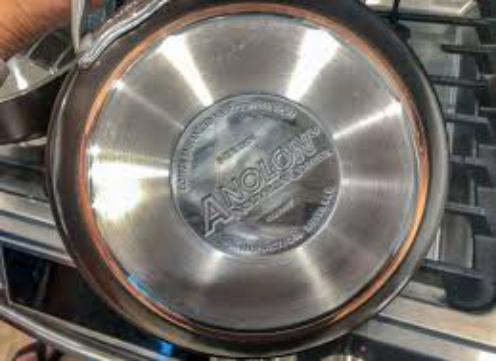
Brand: anolon
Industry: Necessities